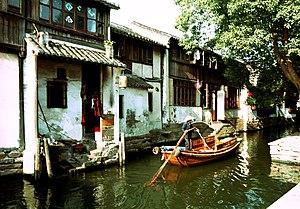
Zhouzhuang est une bourg de la ville-district de Kunshan, sur le territoire de la ville-préfecture de Suzhou dans la province du Jiangsu, à mi-distance des villes de Shanghai et de Suzhou. En raison de ses nombreux canaux, elle est l'un des bourgs appelés la Venise de l’Extrême-Orient dans la région.